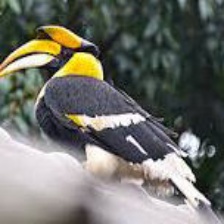
Species: AFRICAN PIED HORNBILL
Scientific name: TOCKUS FASCIATUS
ImageNet parent category: hornbill